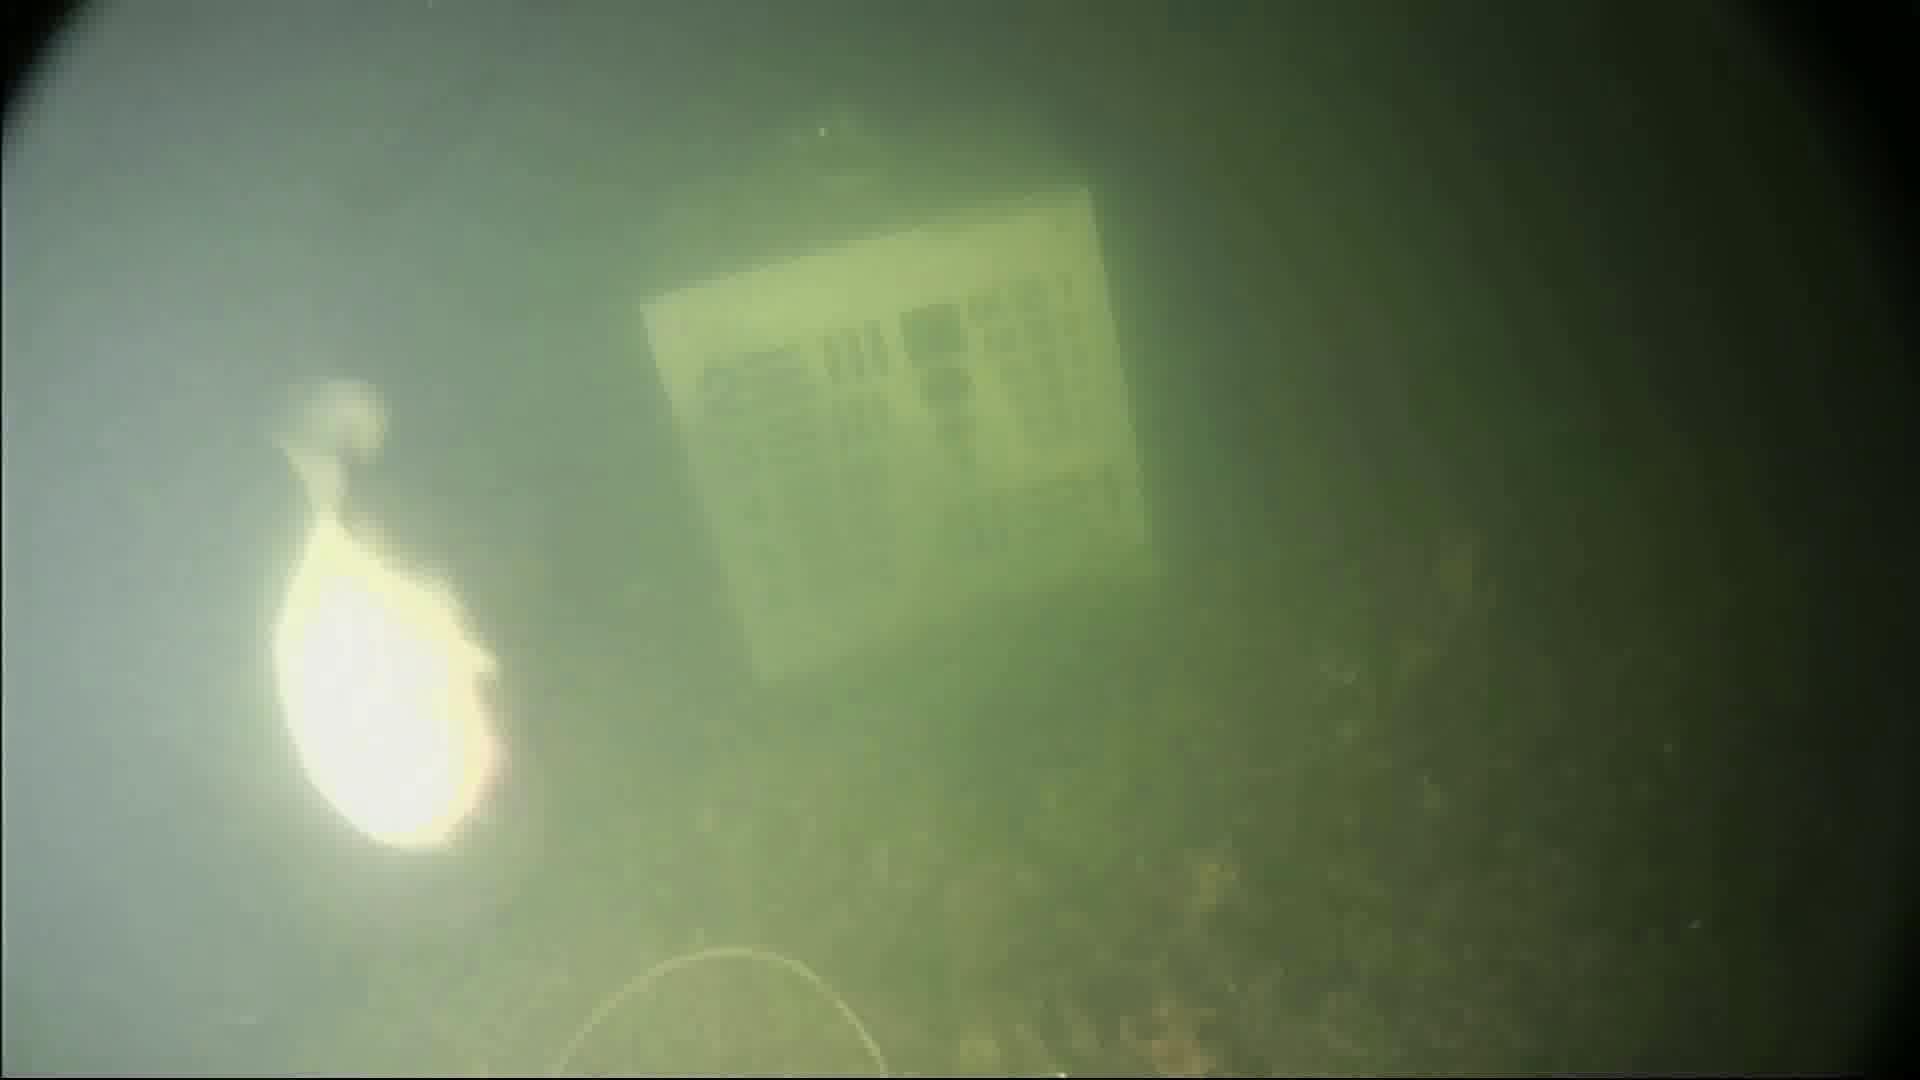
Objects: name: fish